The Man on the Box (1925 film)

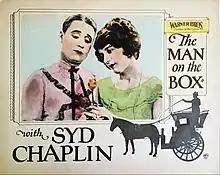
Lobby card

The Man on the Box is a 1925 American comedy film directed by Charles Reisner and written by Charles Logue. It is based on the 1904 novel "The Man on the Box" by Harold MacGrath. The film stars Sydney Chaplin, David Butler, Alice Calhoun, Cathleen Calhoun, Theodore Lorch, and Helene Costello. The film was released by Warner Bros. on October 11, 1925.